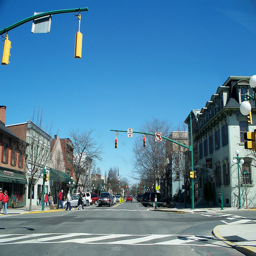
A crosswalk with people crossing during a red light.
A traffic light hanging from a pole over a street.
The traffic lights are green at this quaint intersection.
People are walking across the busy street below traffic signals.
A traffic light hanging over a city street.